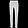
Label: Trouser